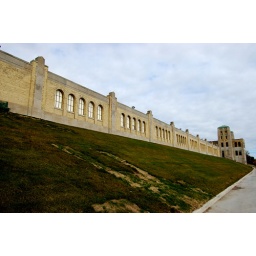
RC Harris water filtration plant in Toronto, ON.